Louis E. Hibbs

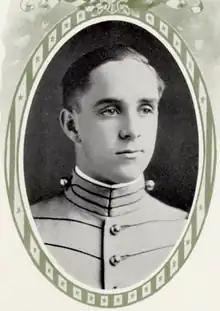
At West Point in 1916

Major General Louis Emerson Hibbs (October 3, 1893 − April 28, 1970) was a United States Army officer who served in both World War I and World War II, where he commanded the 63rd Infantry Division.